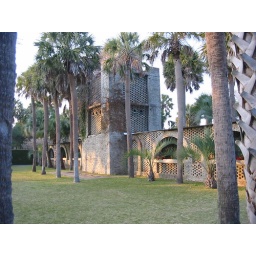
Atalaya is a castle house built in South Carolina in the 1920s in Andalusian style.